John Christian Schultz

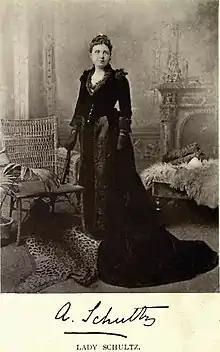
Schultz married Agnes Campbell Farquharson in 1867.

Schultz was initially on good terms with Red River's francophone community, but his unscrupulous business practices soon made him unpopular with most established settlers, anglophone and francophone alike. By 1869, he had emerged as the leader of a small, ultra-loyalist organization known as the Canadian Party. This group promoted the annexation of Red River by the Canadian government, and encouraged new anglophone/Protestant immigration from Ontario. Schultz and his followers were actively engaged in land speculation, and were viewed with extreme suspicion by most of Red River's Métis community.